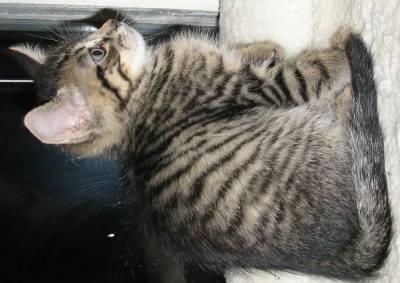
cat